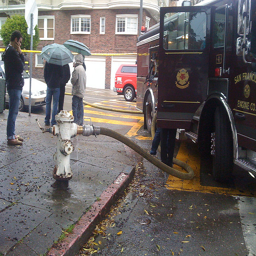
People standing on the corner by the fire truck that's connected to the fire hydrant
A couple people with umbrellas by a fire hydrant.
A hose is attached to a fire hydrant and a fire truck.
A fire truck hooked up to a fire hydrant on a street corner.
A firetruck with a hose attached to a fire hydrant.